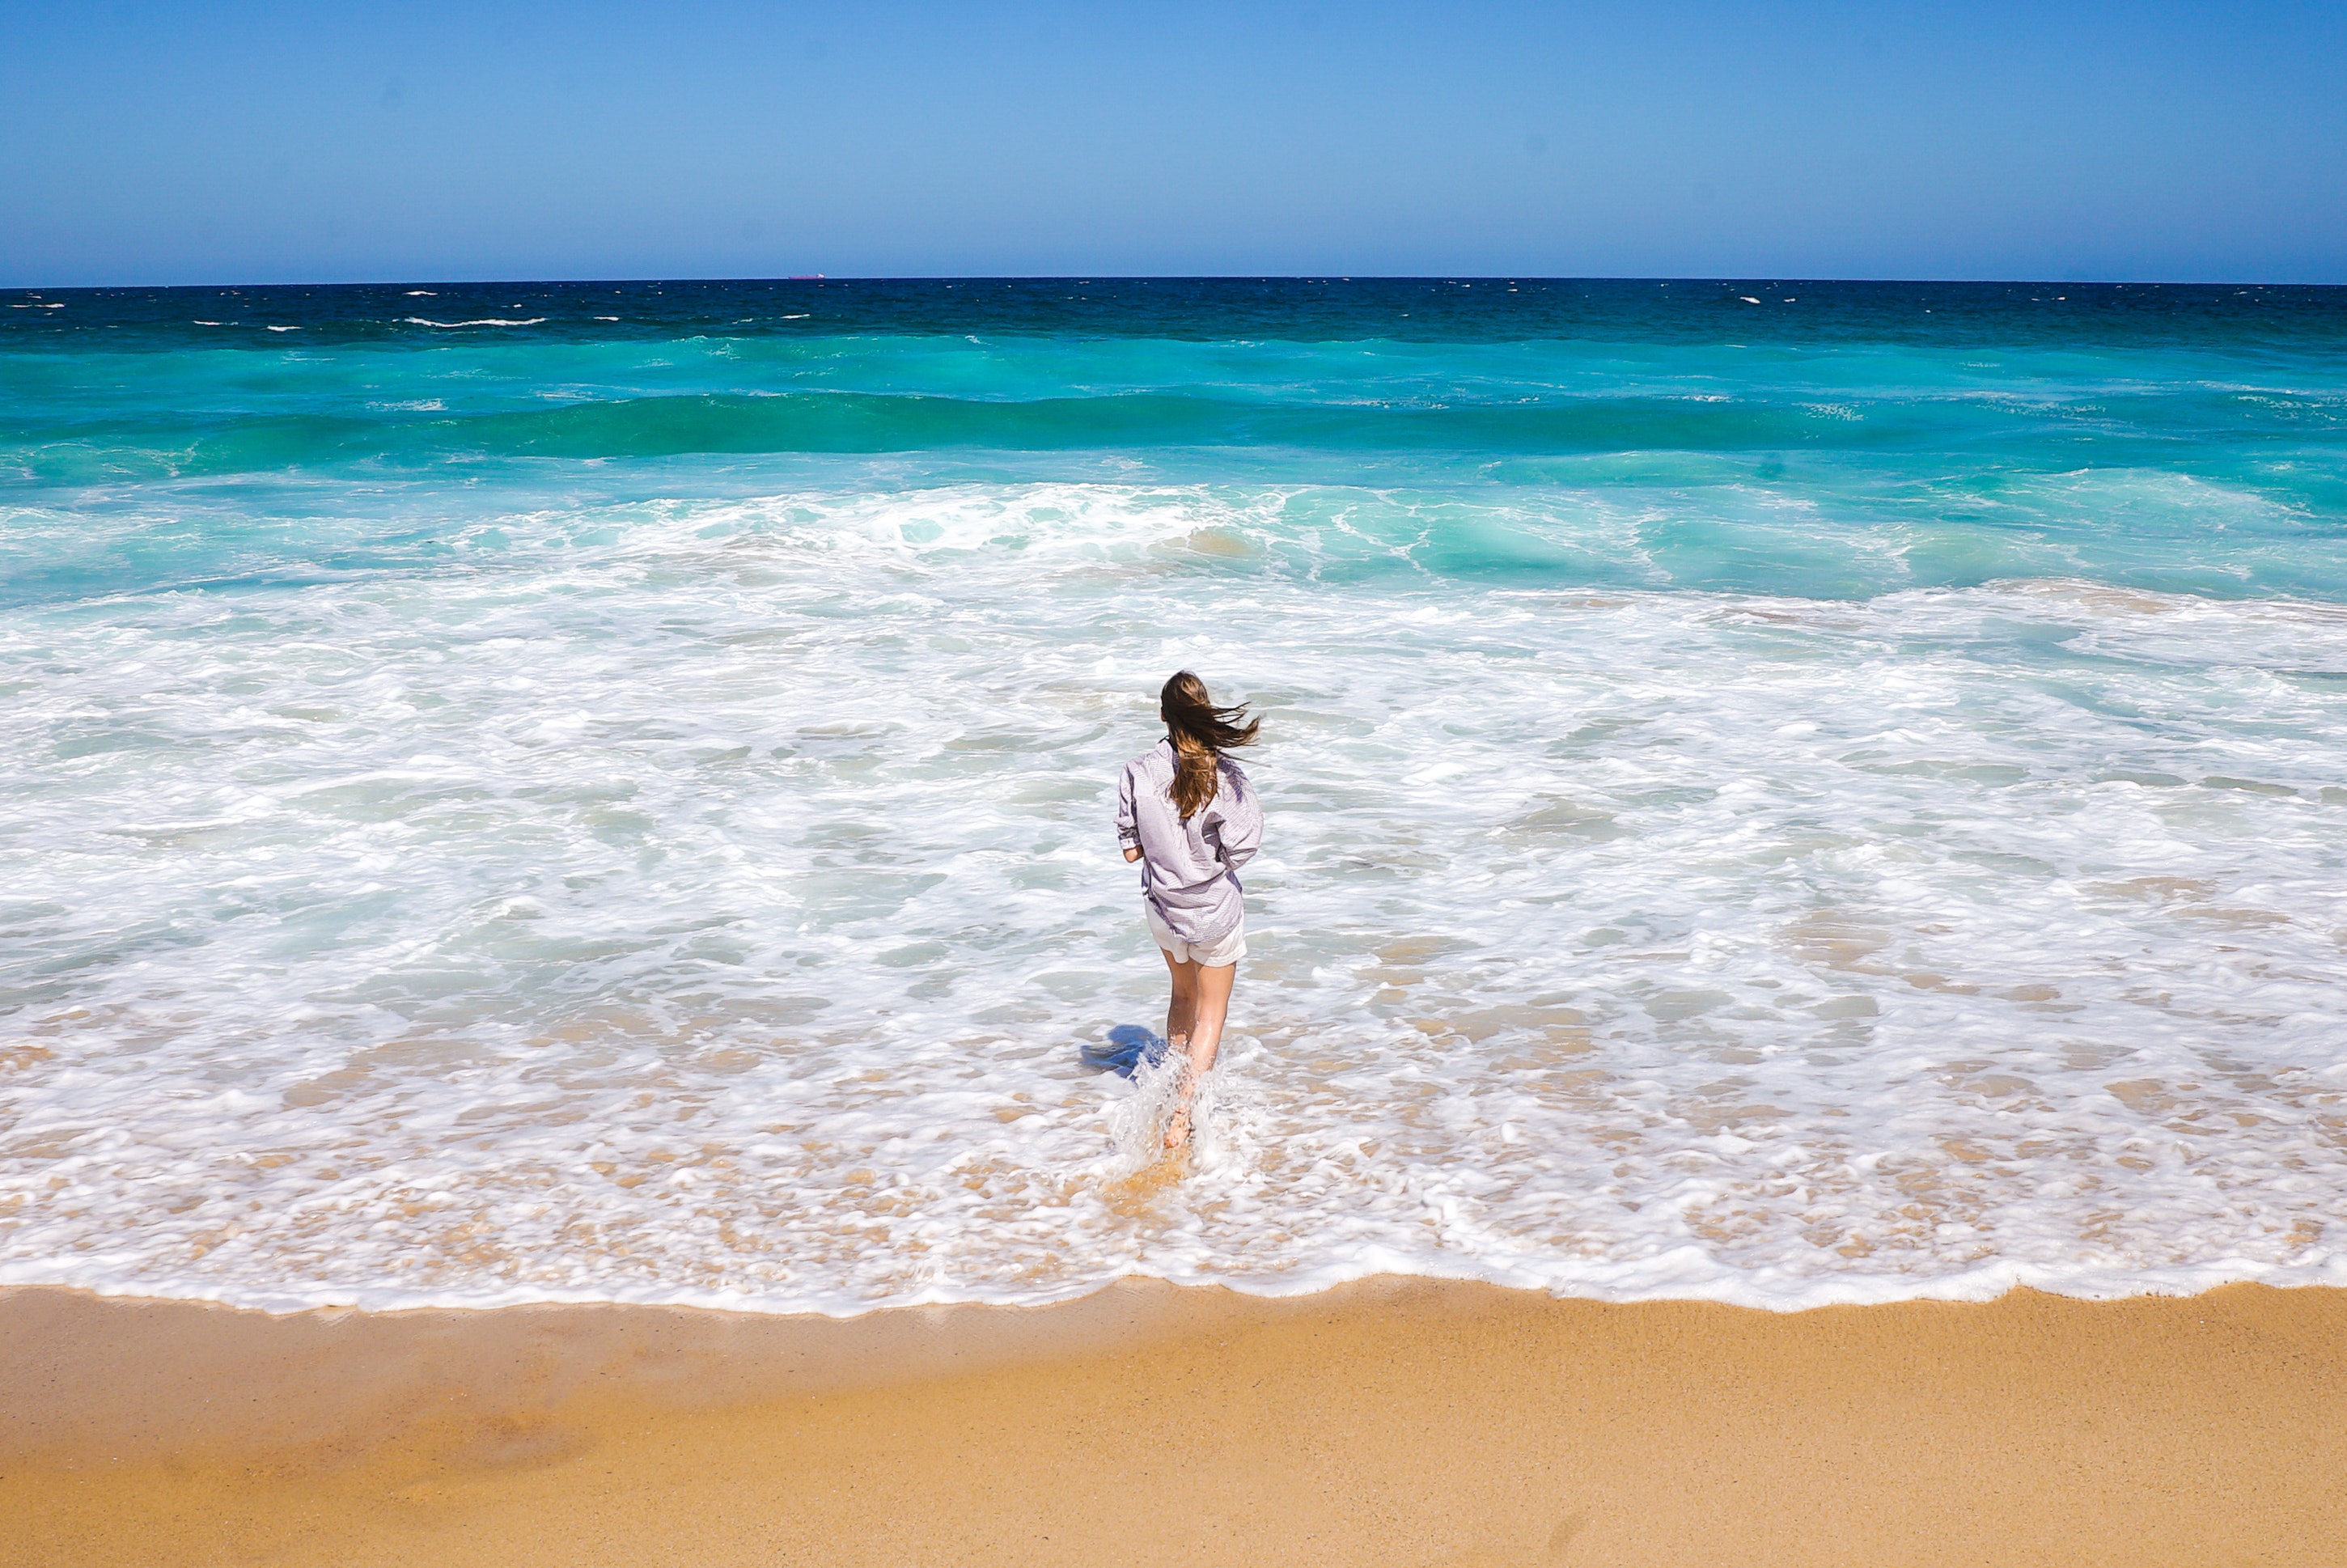
beach, body of water, sea, People on beach, ocean, vacation, wave, shore, sky, water, coast, sand, fun, summer, coastal and oceanic landforms, azure, caribbean, horizon, wind wave, tropics, bikini, tourism, tide, leisure, photography, holiday, swimwear, bay